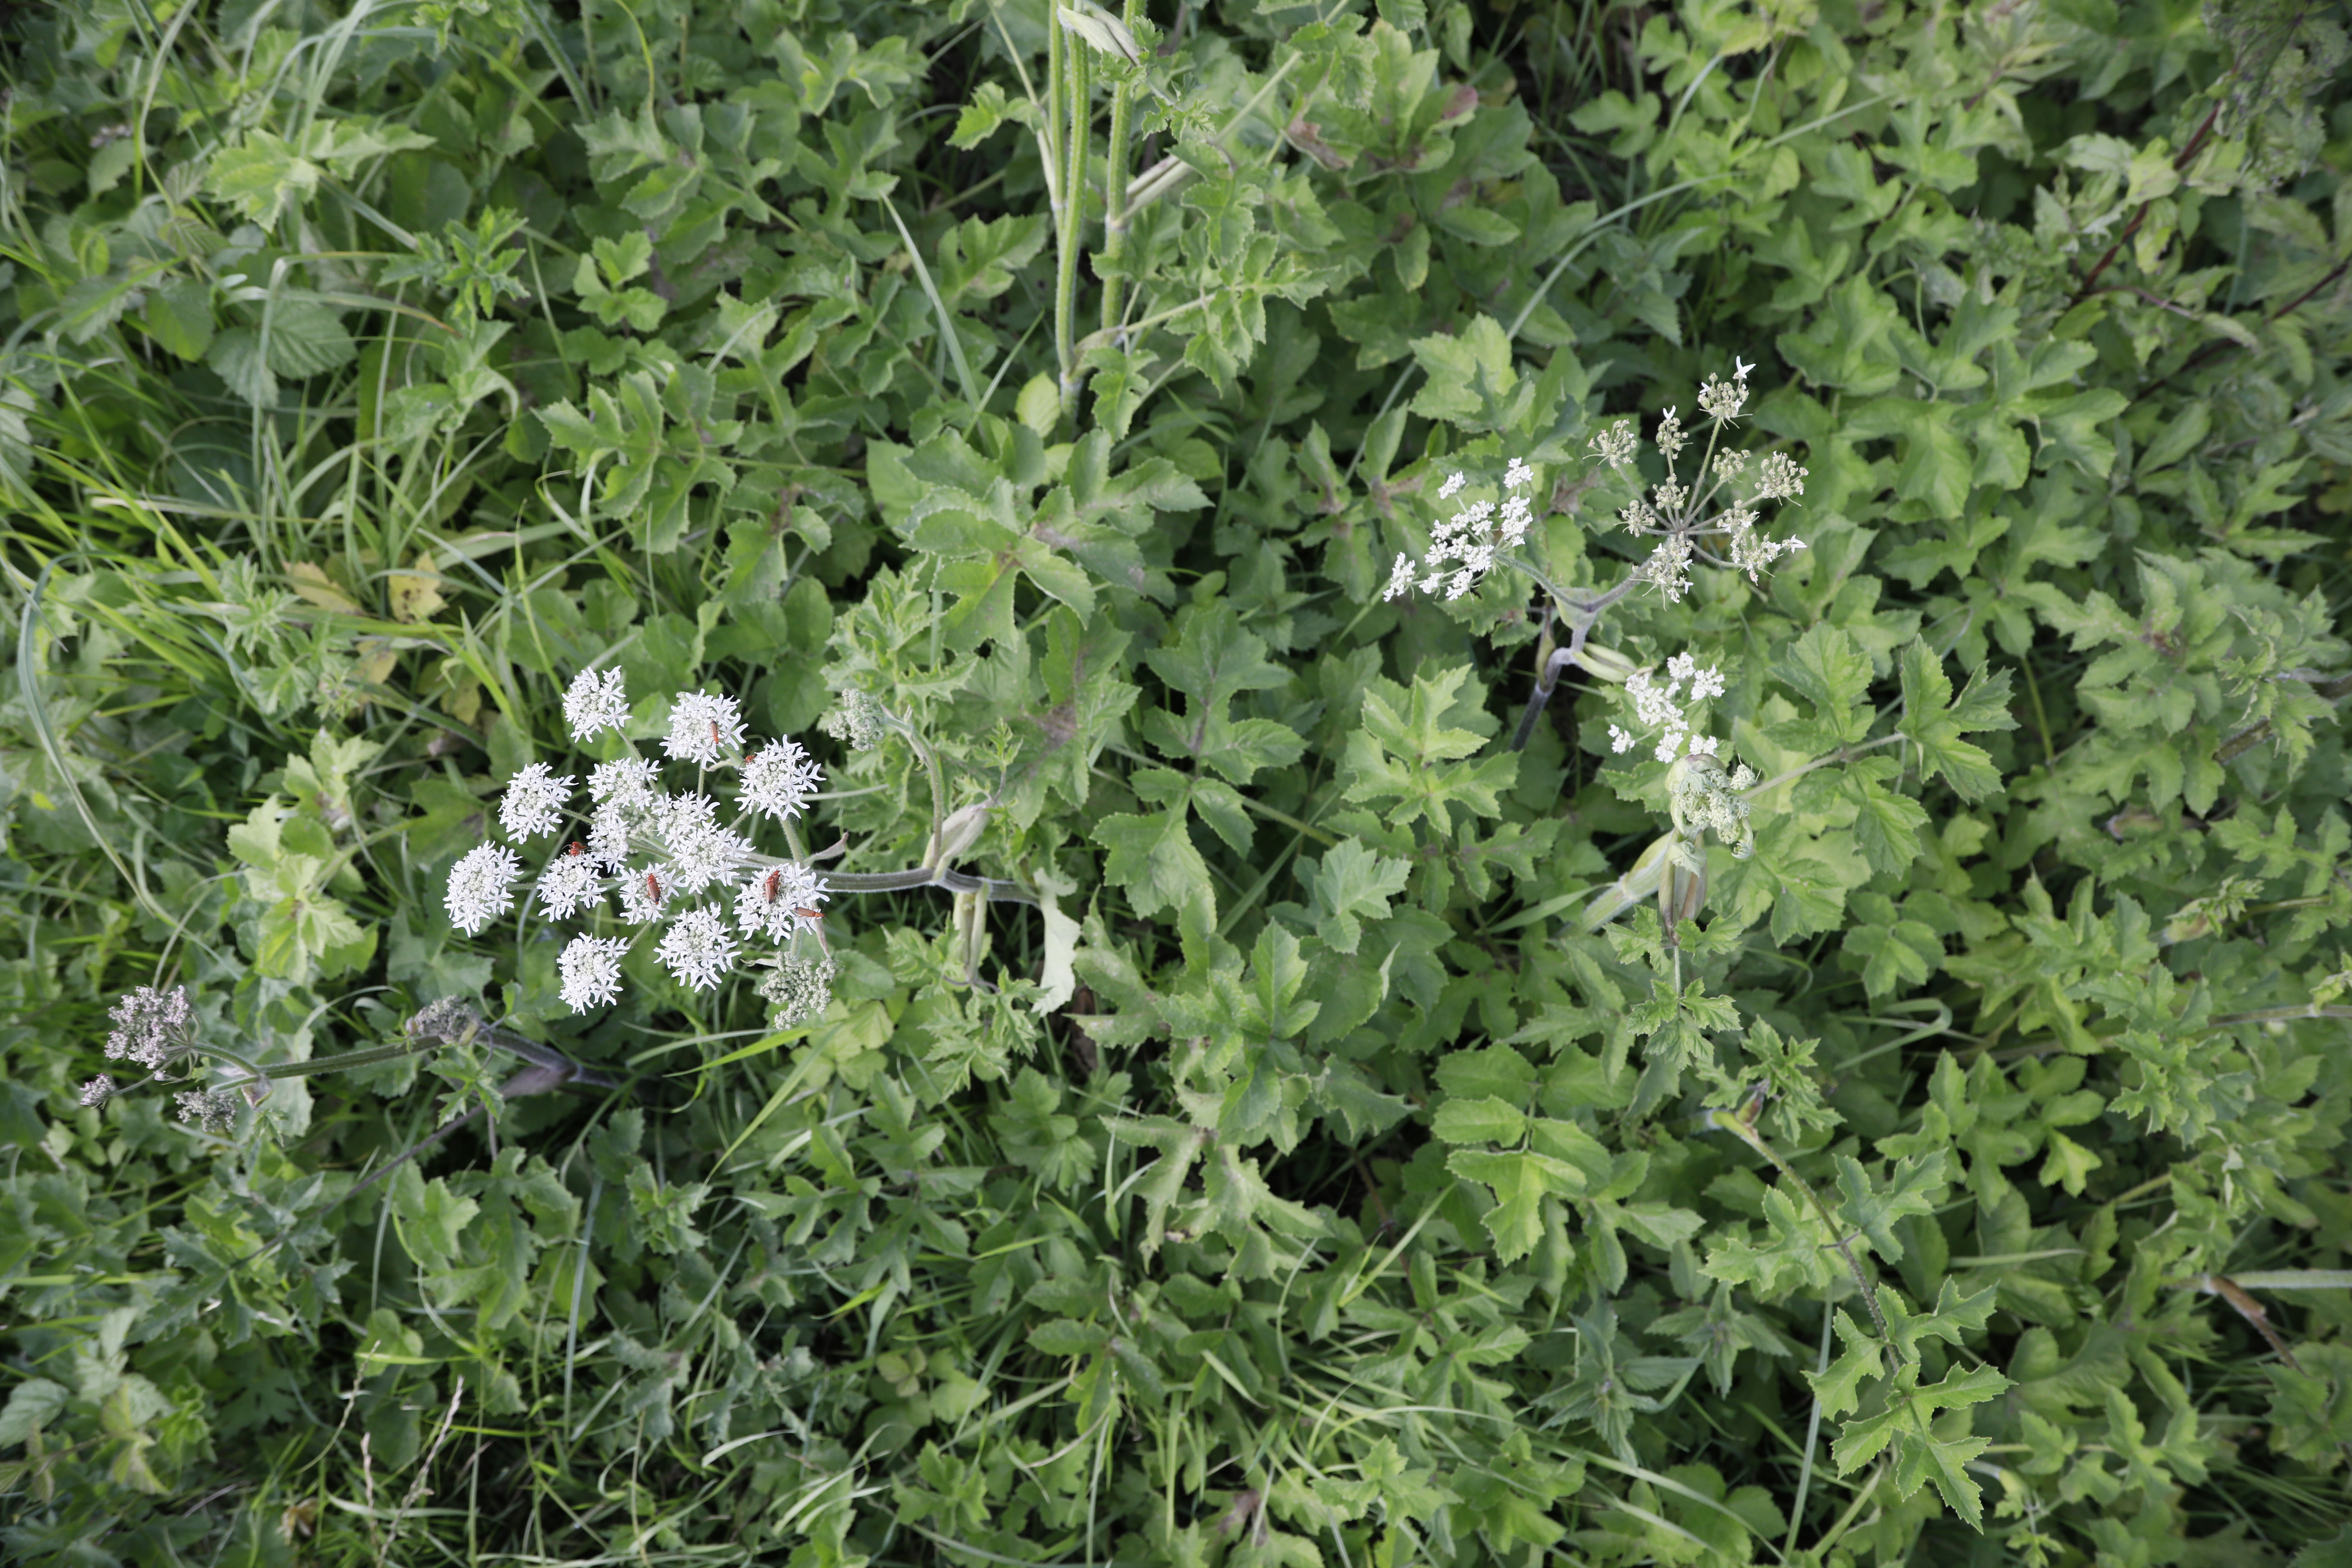
Plant species: Heracleum sphondylium